The Letter Bearer

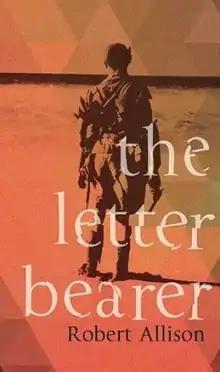
First edition (publ. Granta Books)

Author Robert Allison was nominated for, or won several prestigious awards, including the McKitterick Prize. The novel was shortlisted for the 2014 Desmond Elliott Prize.